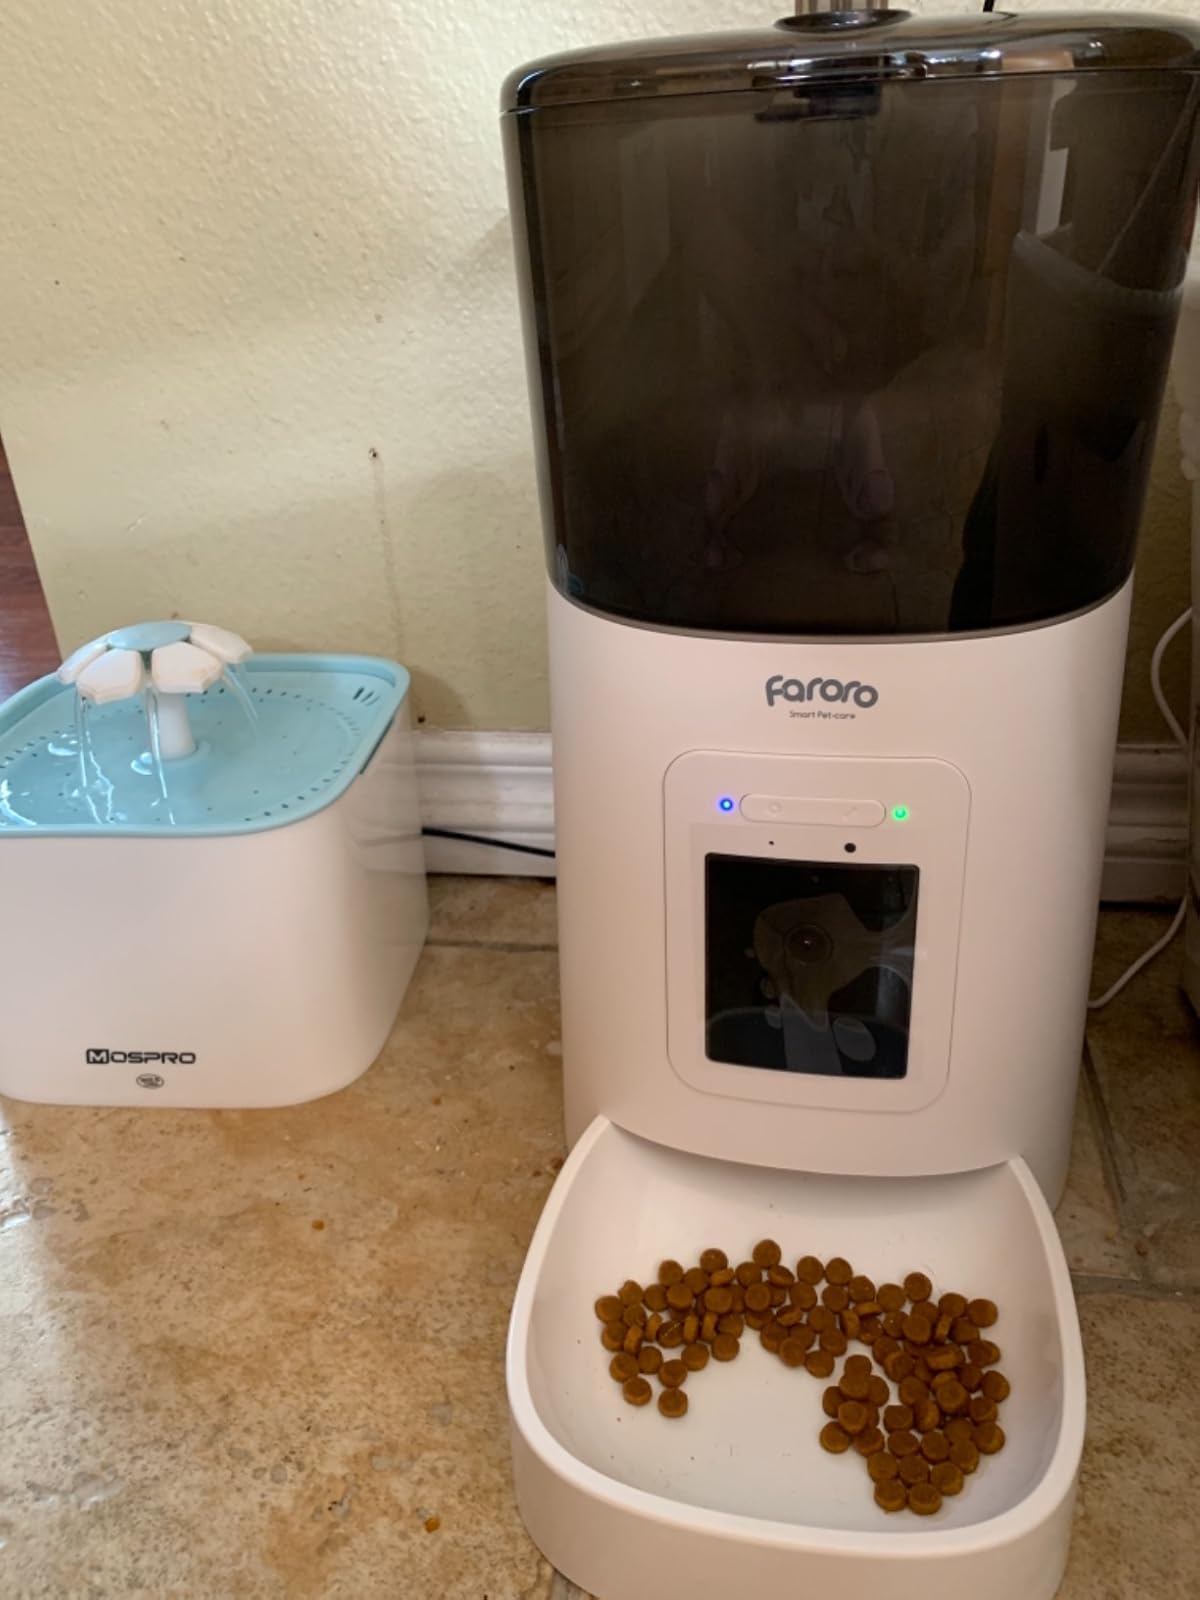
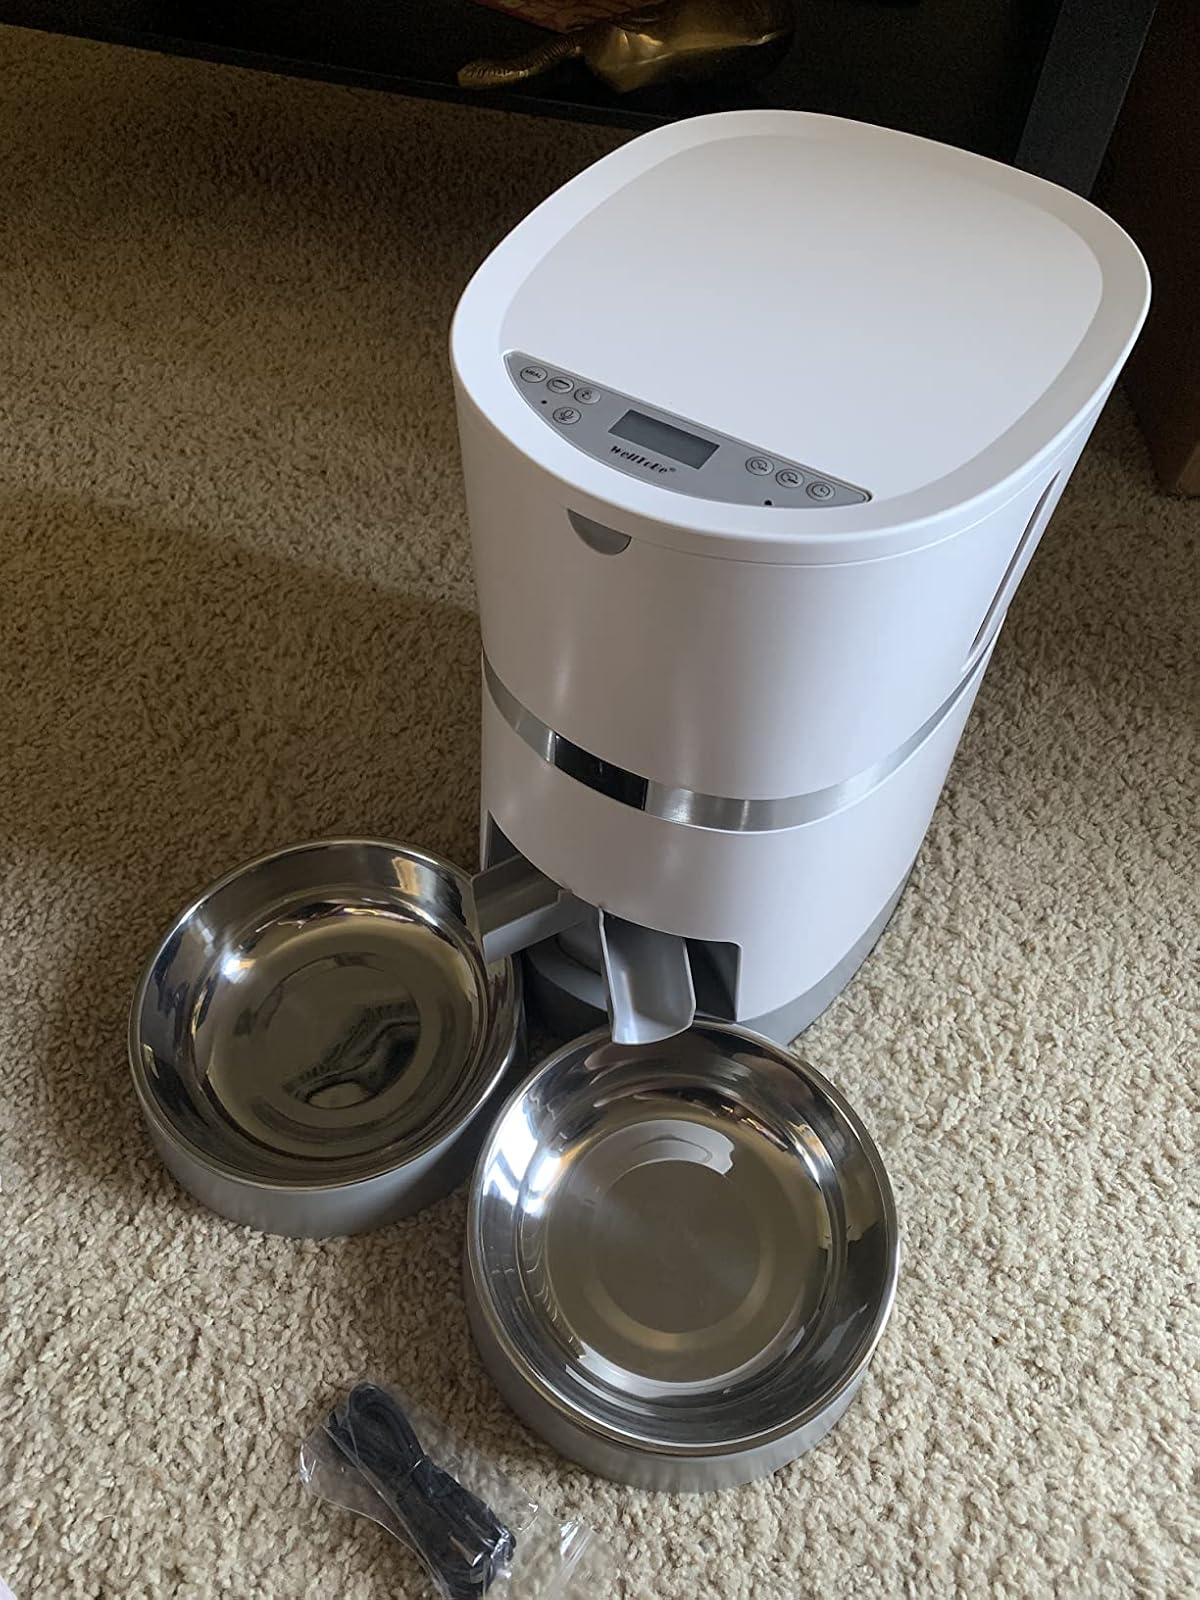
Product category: items_feeder
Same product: no